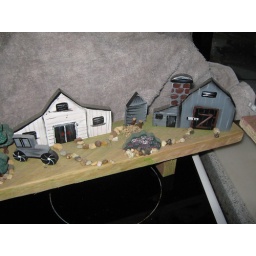
more houses,The white is the barn in the next paddock